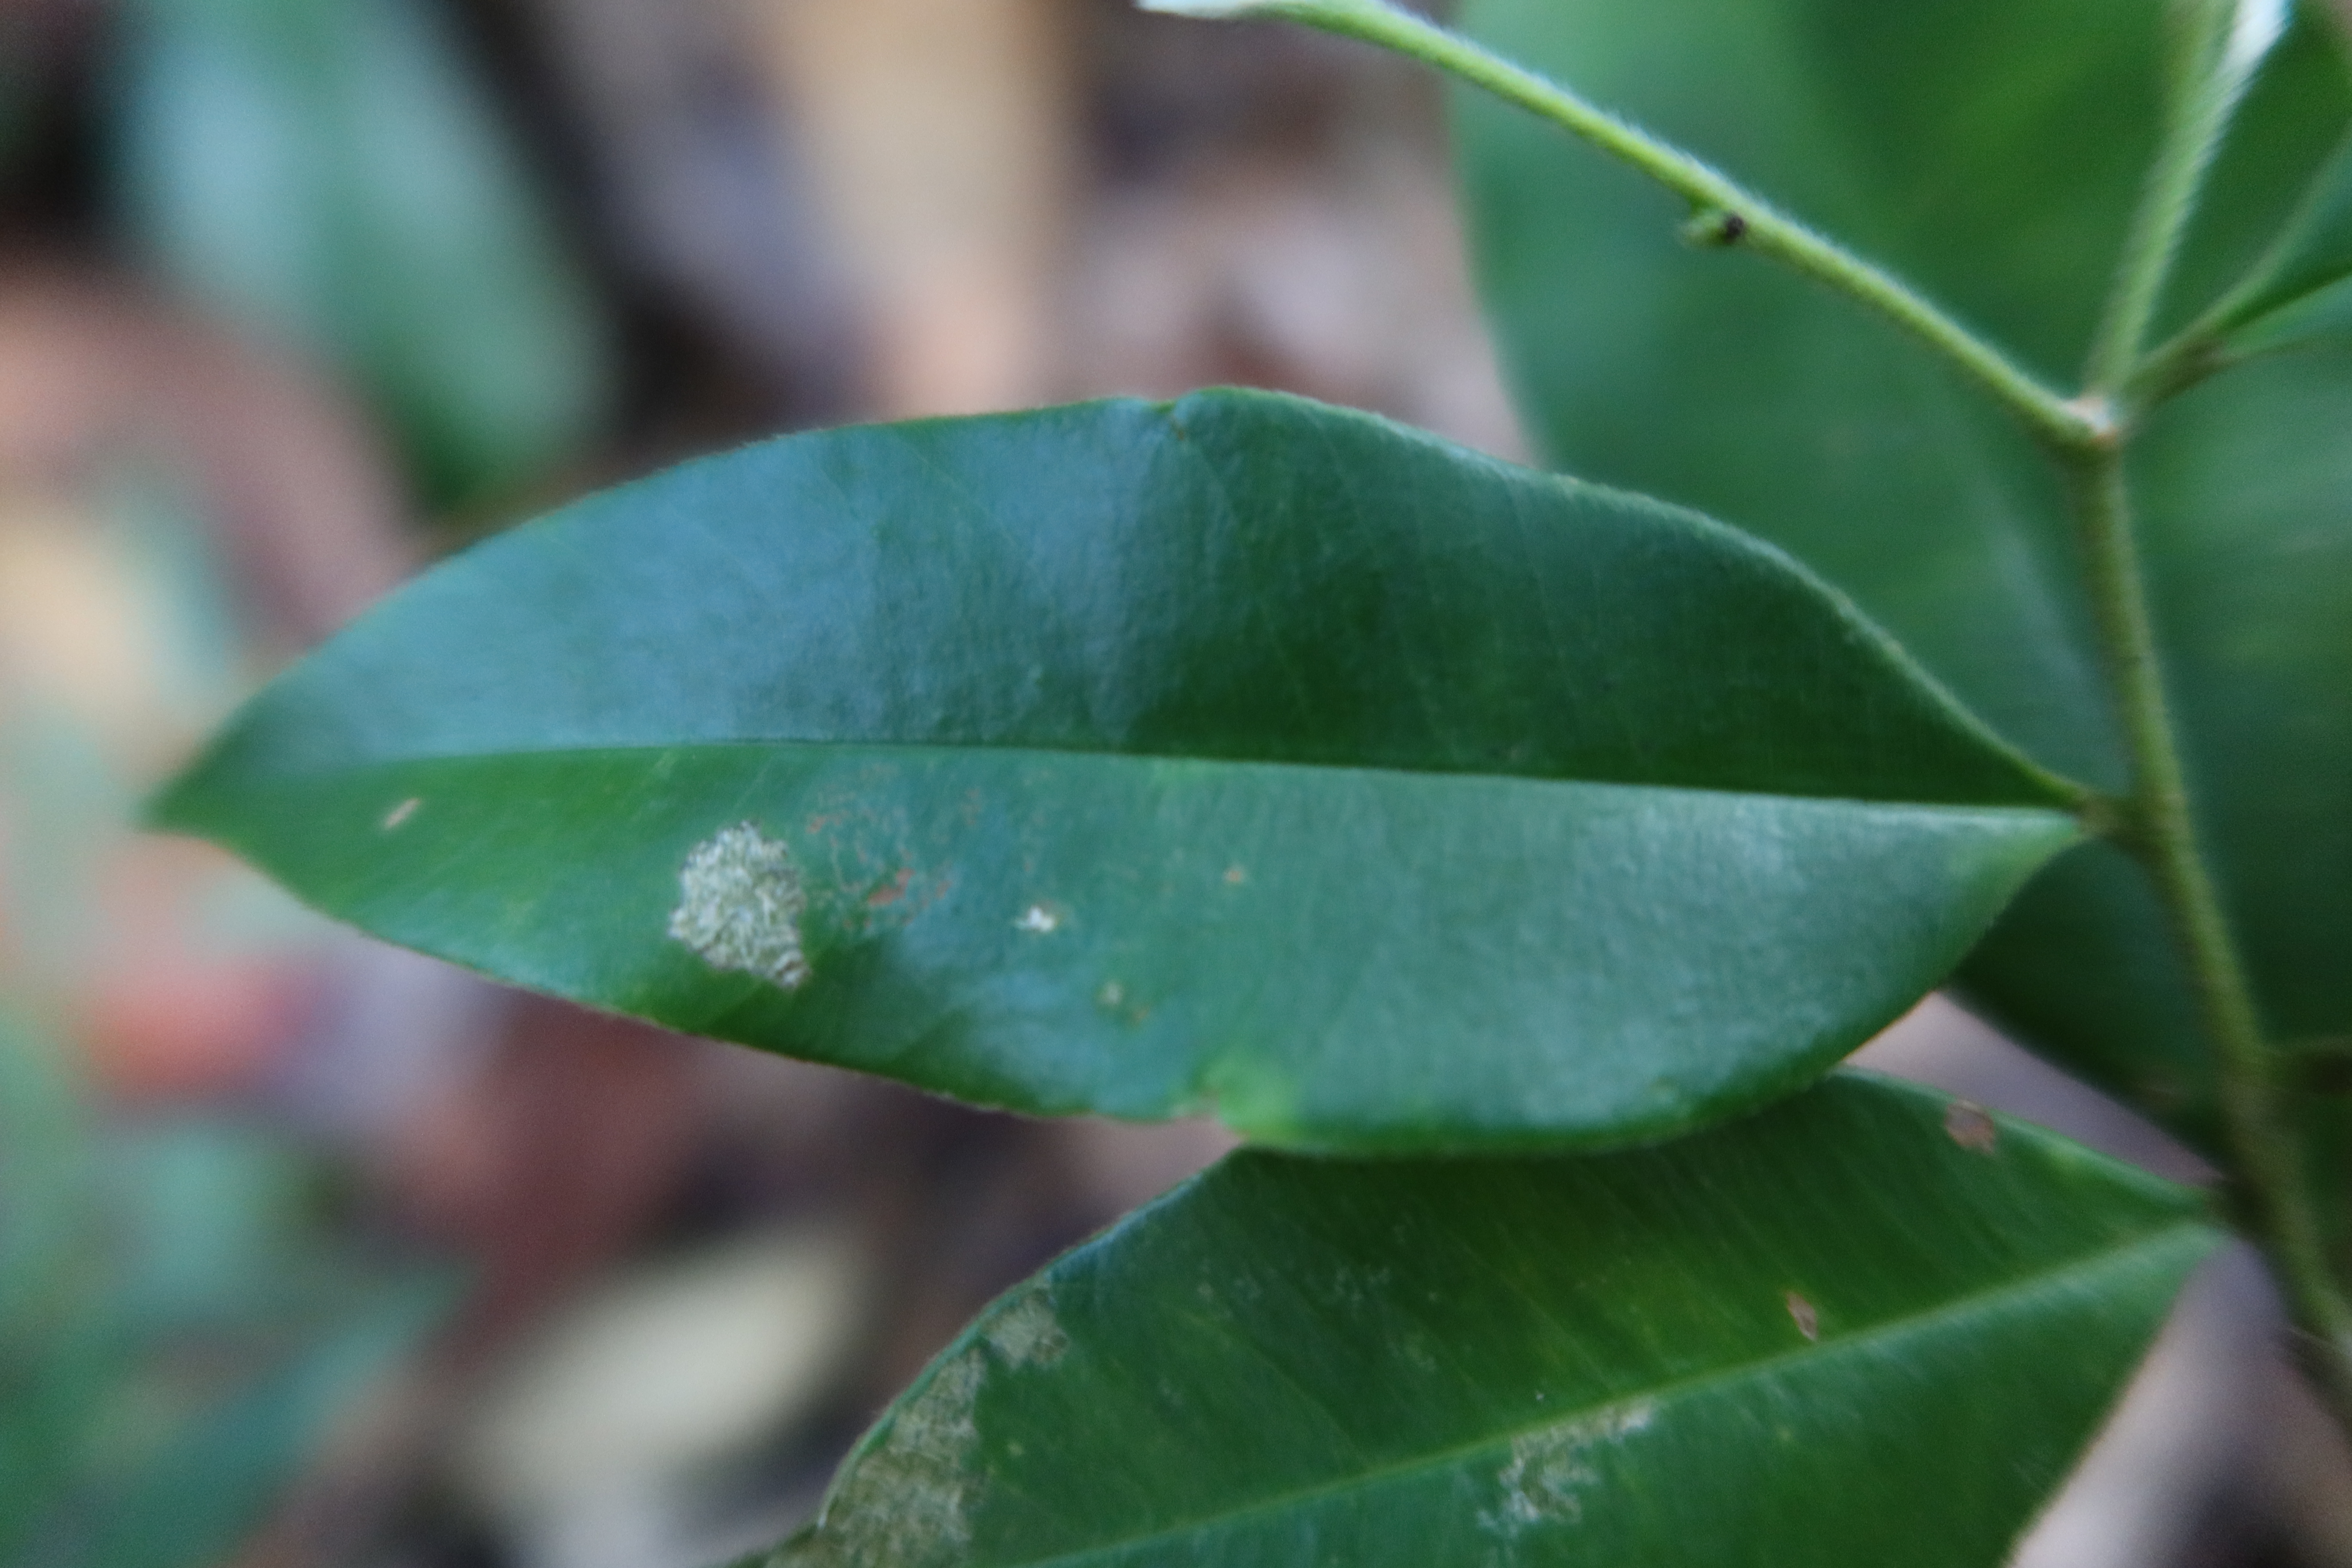
Label: Mealy bugs